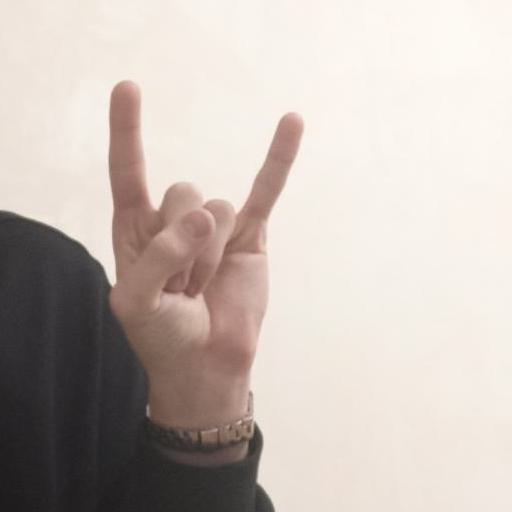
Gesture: rock